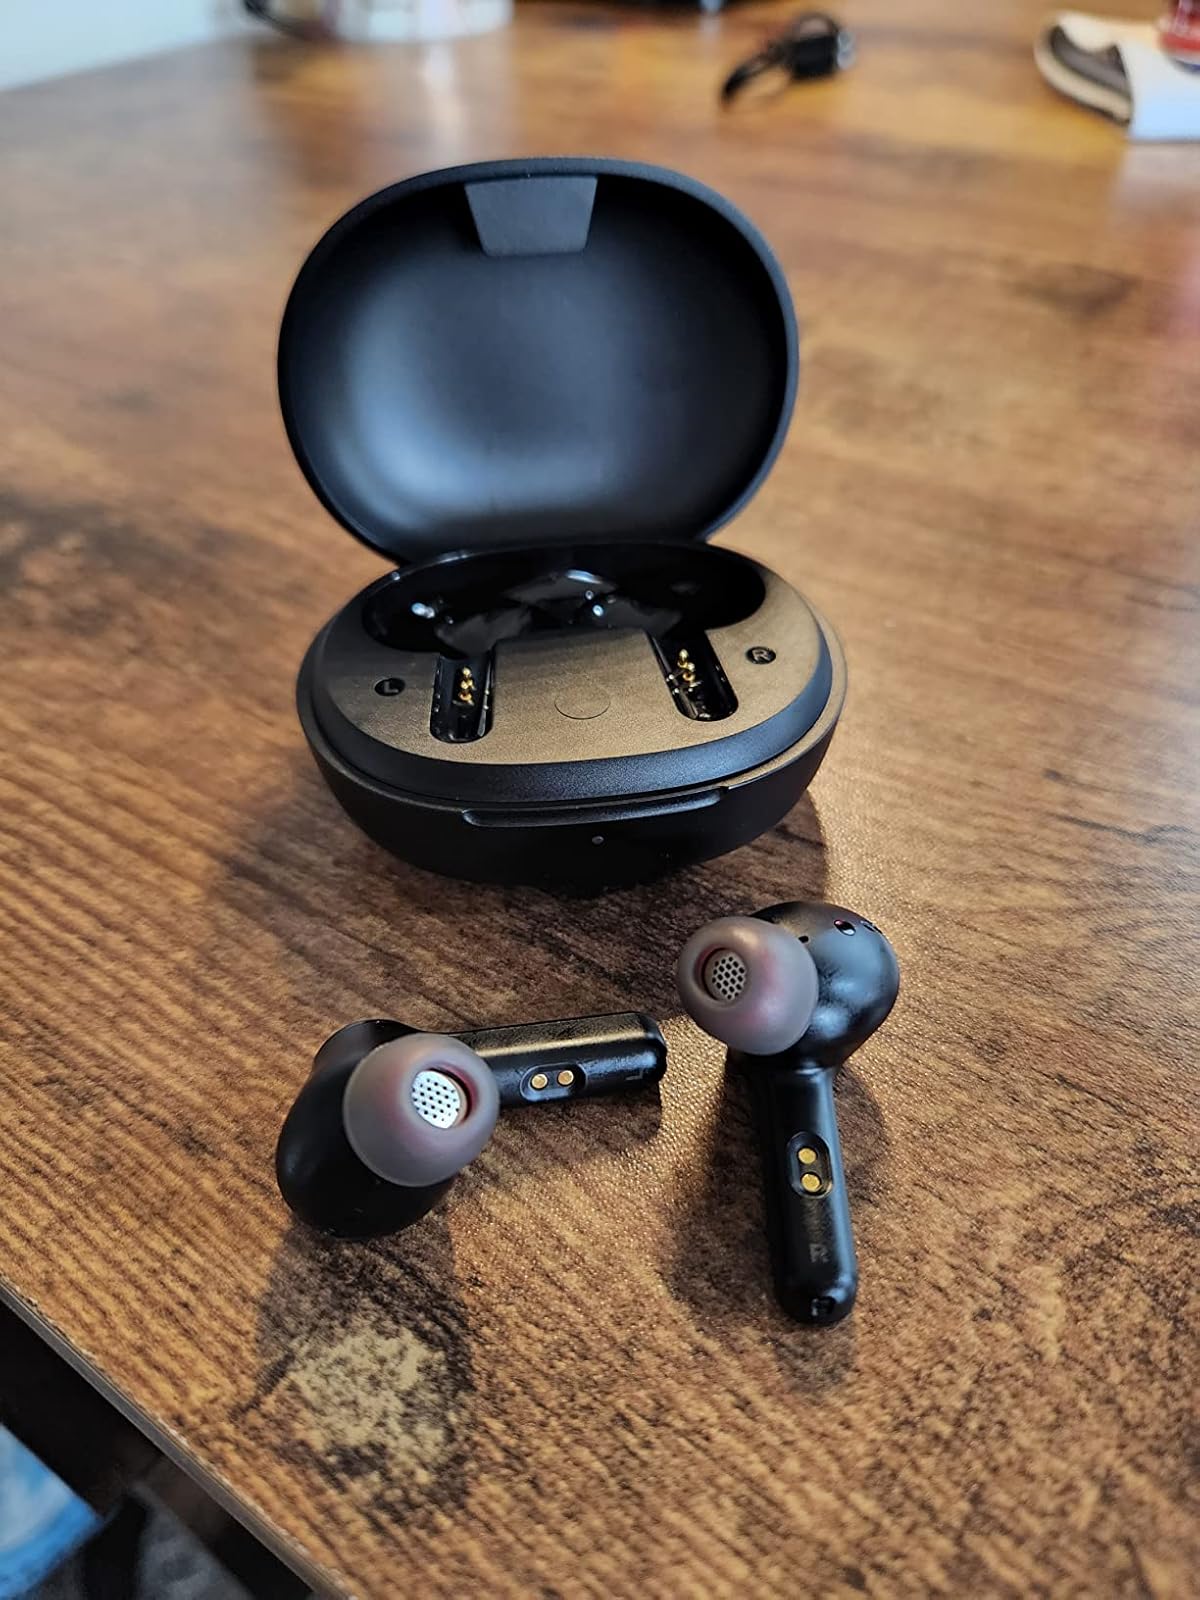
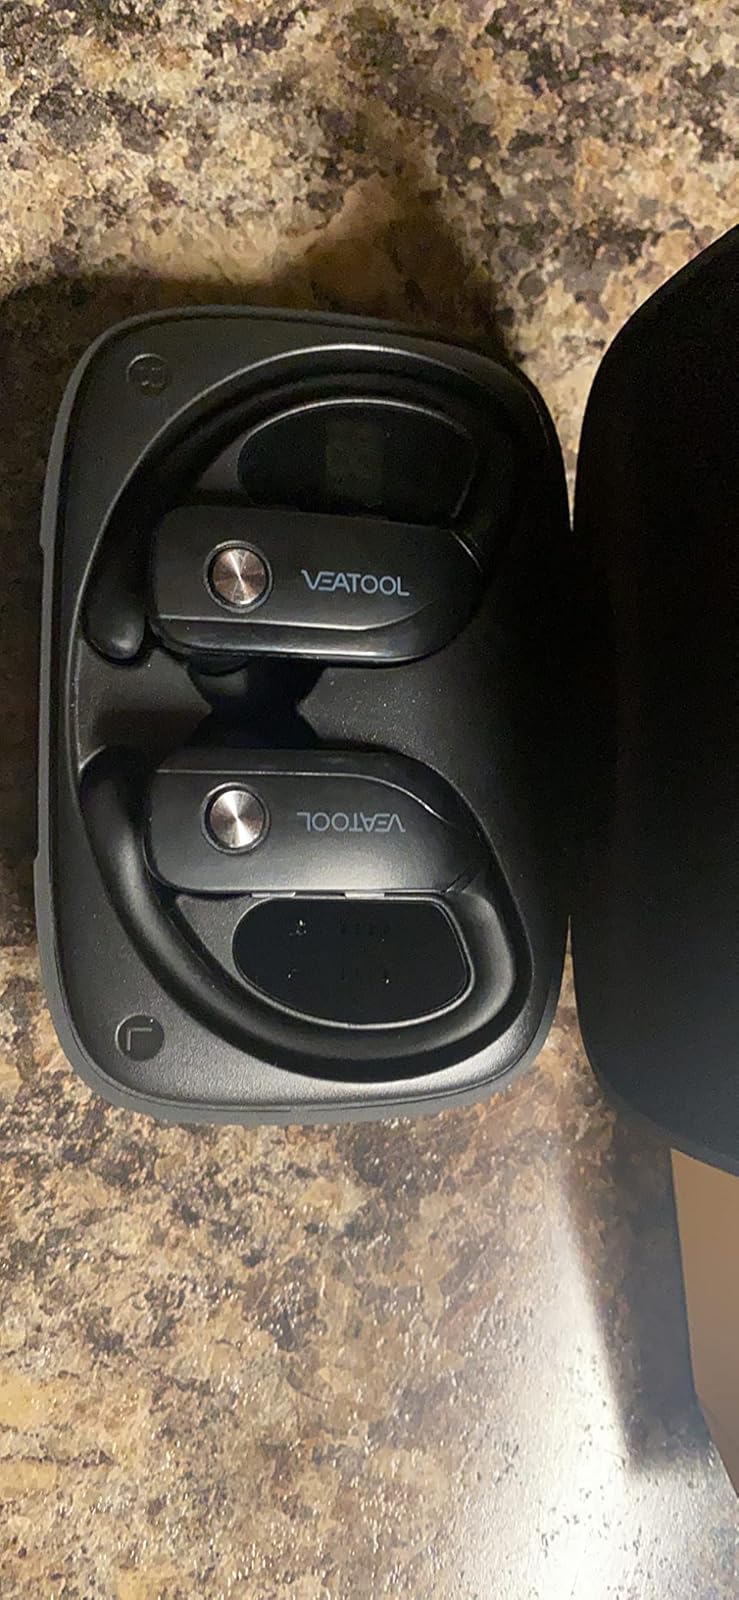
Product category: earbuds
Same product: no